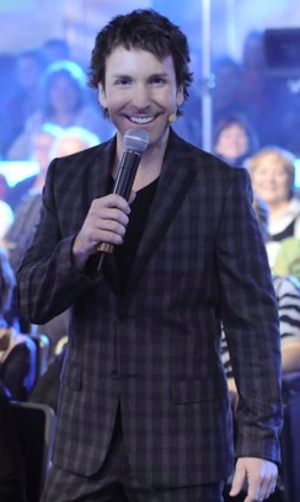
Anime l'émission Fidèle Au Poste
En Mode Salvail est un talk show québécois animé par Éric Salvail et diffusé entre 2013 et 2017 en fin de soirée, sur la chaîne V.